Panagiotis Stamatakis

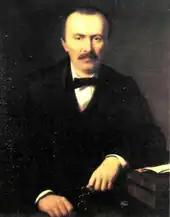
Oil painting of a balding, moustachioed man in formal dress.

In 1871, then working as an assistant in the Archaeological Office of the Ministry of Education, Stamatakis was invited by the Archaeological Society to become a travelling , known as an "apostle", for it. A major part of his role as an apostle was to persuade citizens to surrender illegally-excavated antiquities to the state. His energetic approach to these efforts, later described as "tireless in his work, unyielding in the discharge of his duties and unshakeable in the matters of ethics", led to the establishment of public archaeological collections throughout Greece, and the basis for many future archaeological museums, including those at Thebes, Chaeronea, Thespiai and Tanagra, the first such collections in Boeotia. In 1872, he was sent to Laconia to catalogue the antiquities in private collections there; this was the first time a professional archaeologist had worked in the region.